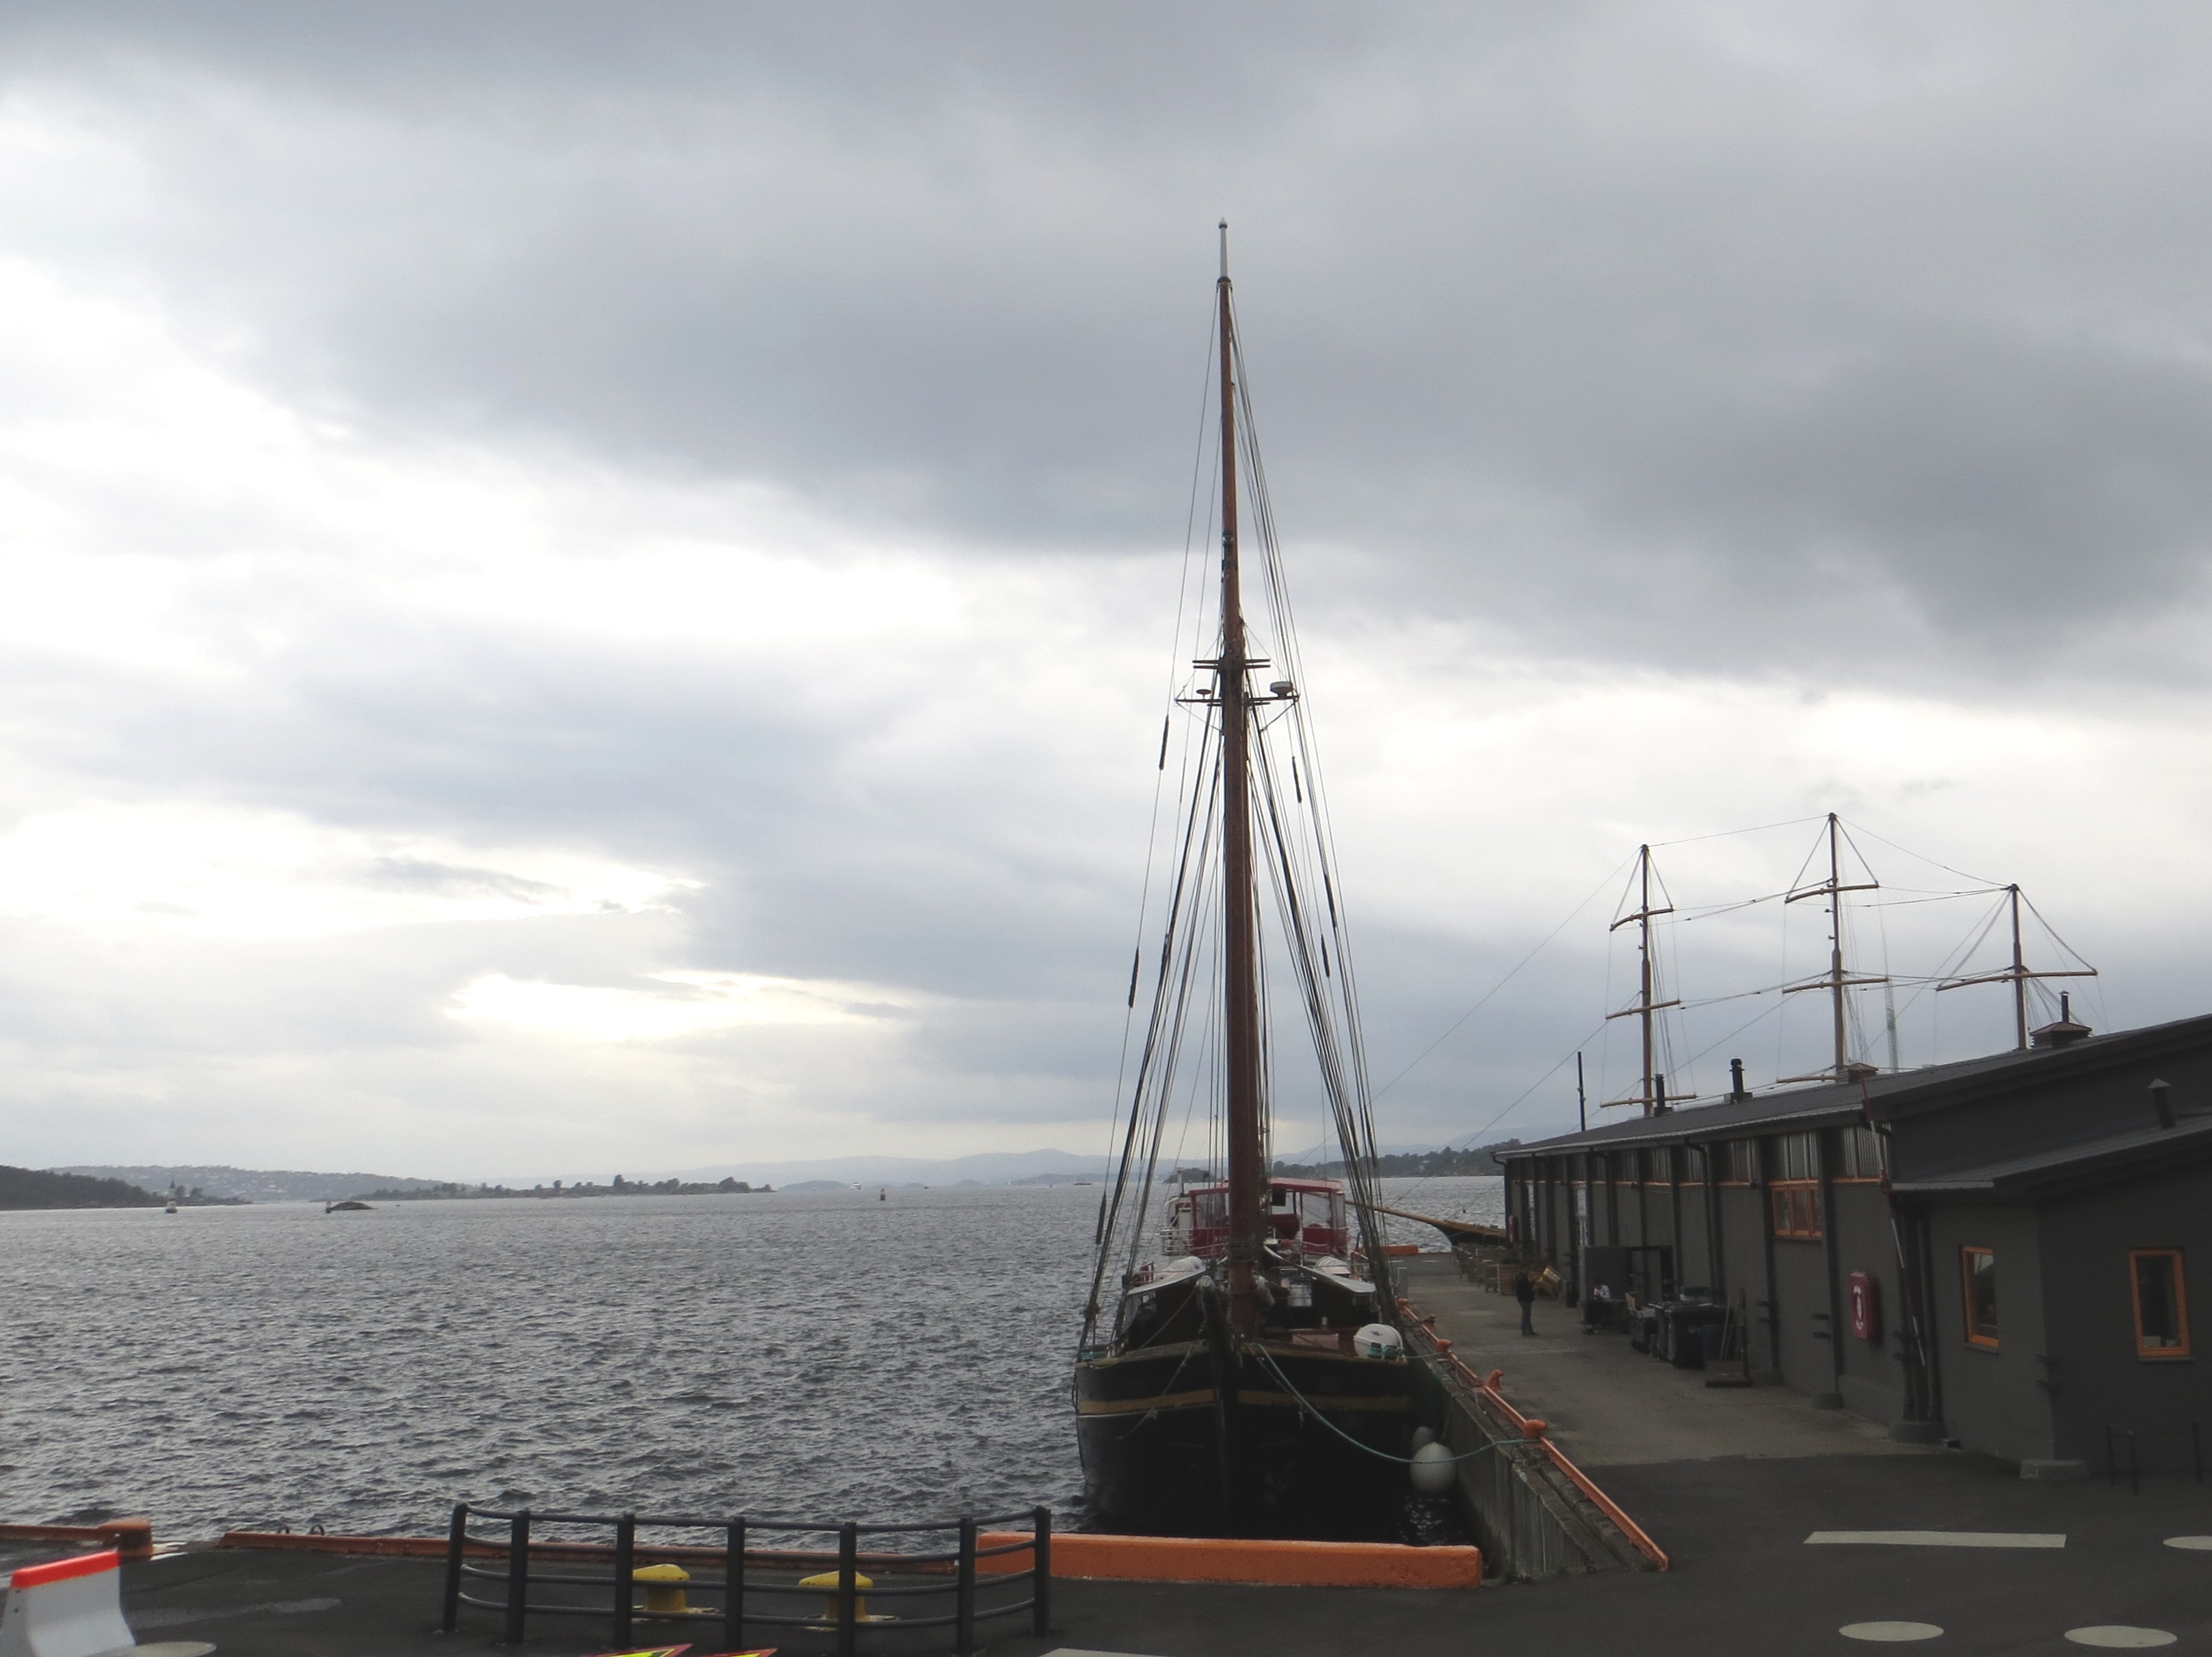
ship, old ship, sea, sailor, sailing, fisher, fishing, seaman, norse, viking, scandinavian, sky, sky before rain, clouds, cloudy, landscape, mast, waterway, sailing ship, tall ship, sailboat, schooner, sail, boat, watercraft, windjammer, caravel, yawl, calm